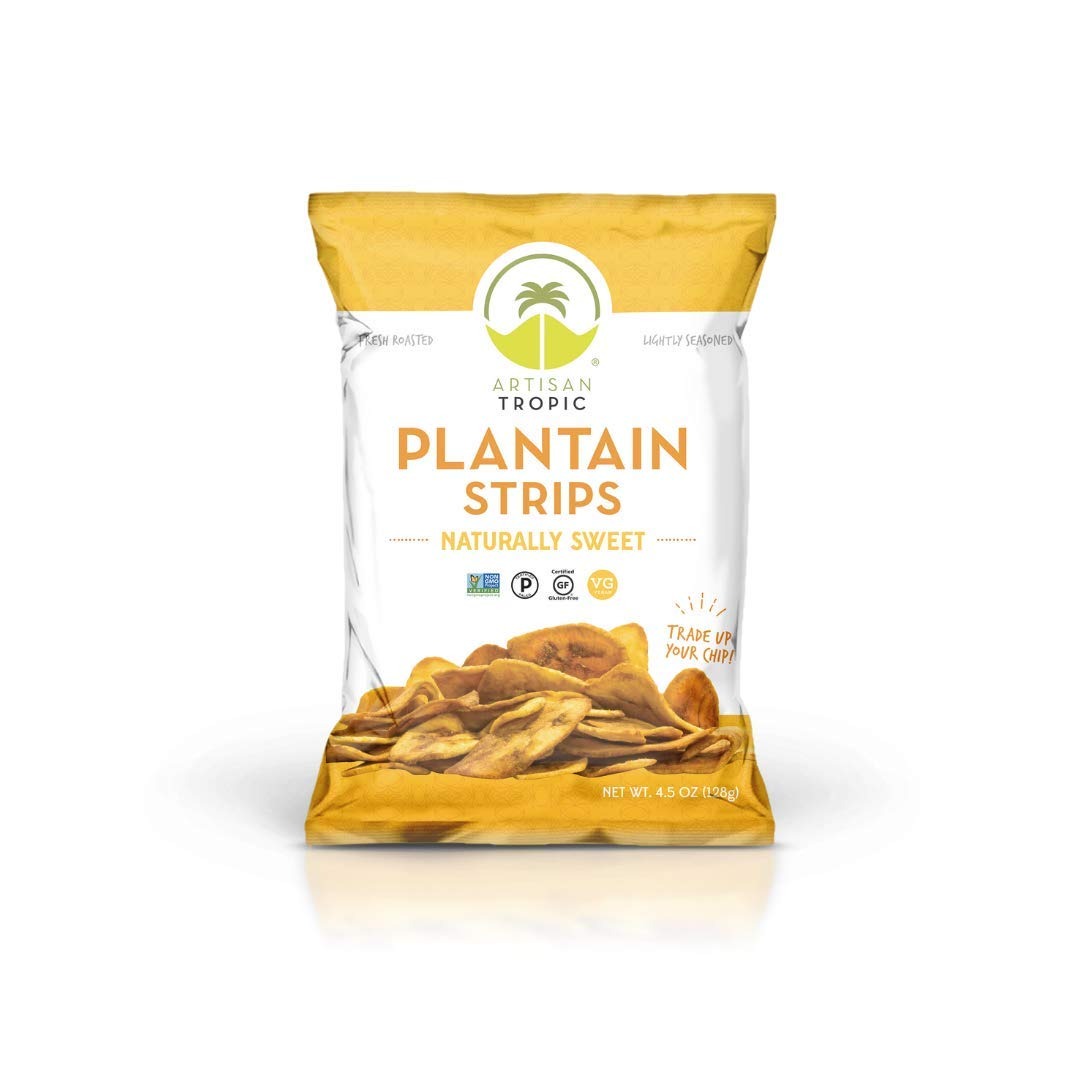
Item Name: Artisan Tropic Plantain Strips - Your Tasty and Healthy Snack Alternative - Paleo, Gluten Free, Vegan, Non-GMO - Made With Sustainable Palm Oil and No Added Sugar (Sweet, 4.5 oz|12 pack)
Value: 54.0
Unit: Ounce

Price: 67.81